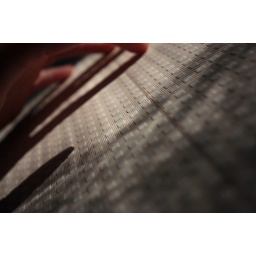
The walls in my house are interesting. MF, Macro Lens +4